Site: brandenburg
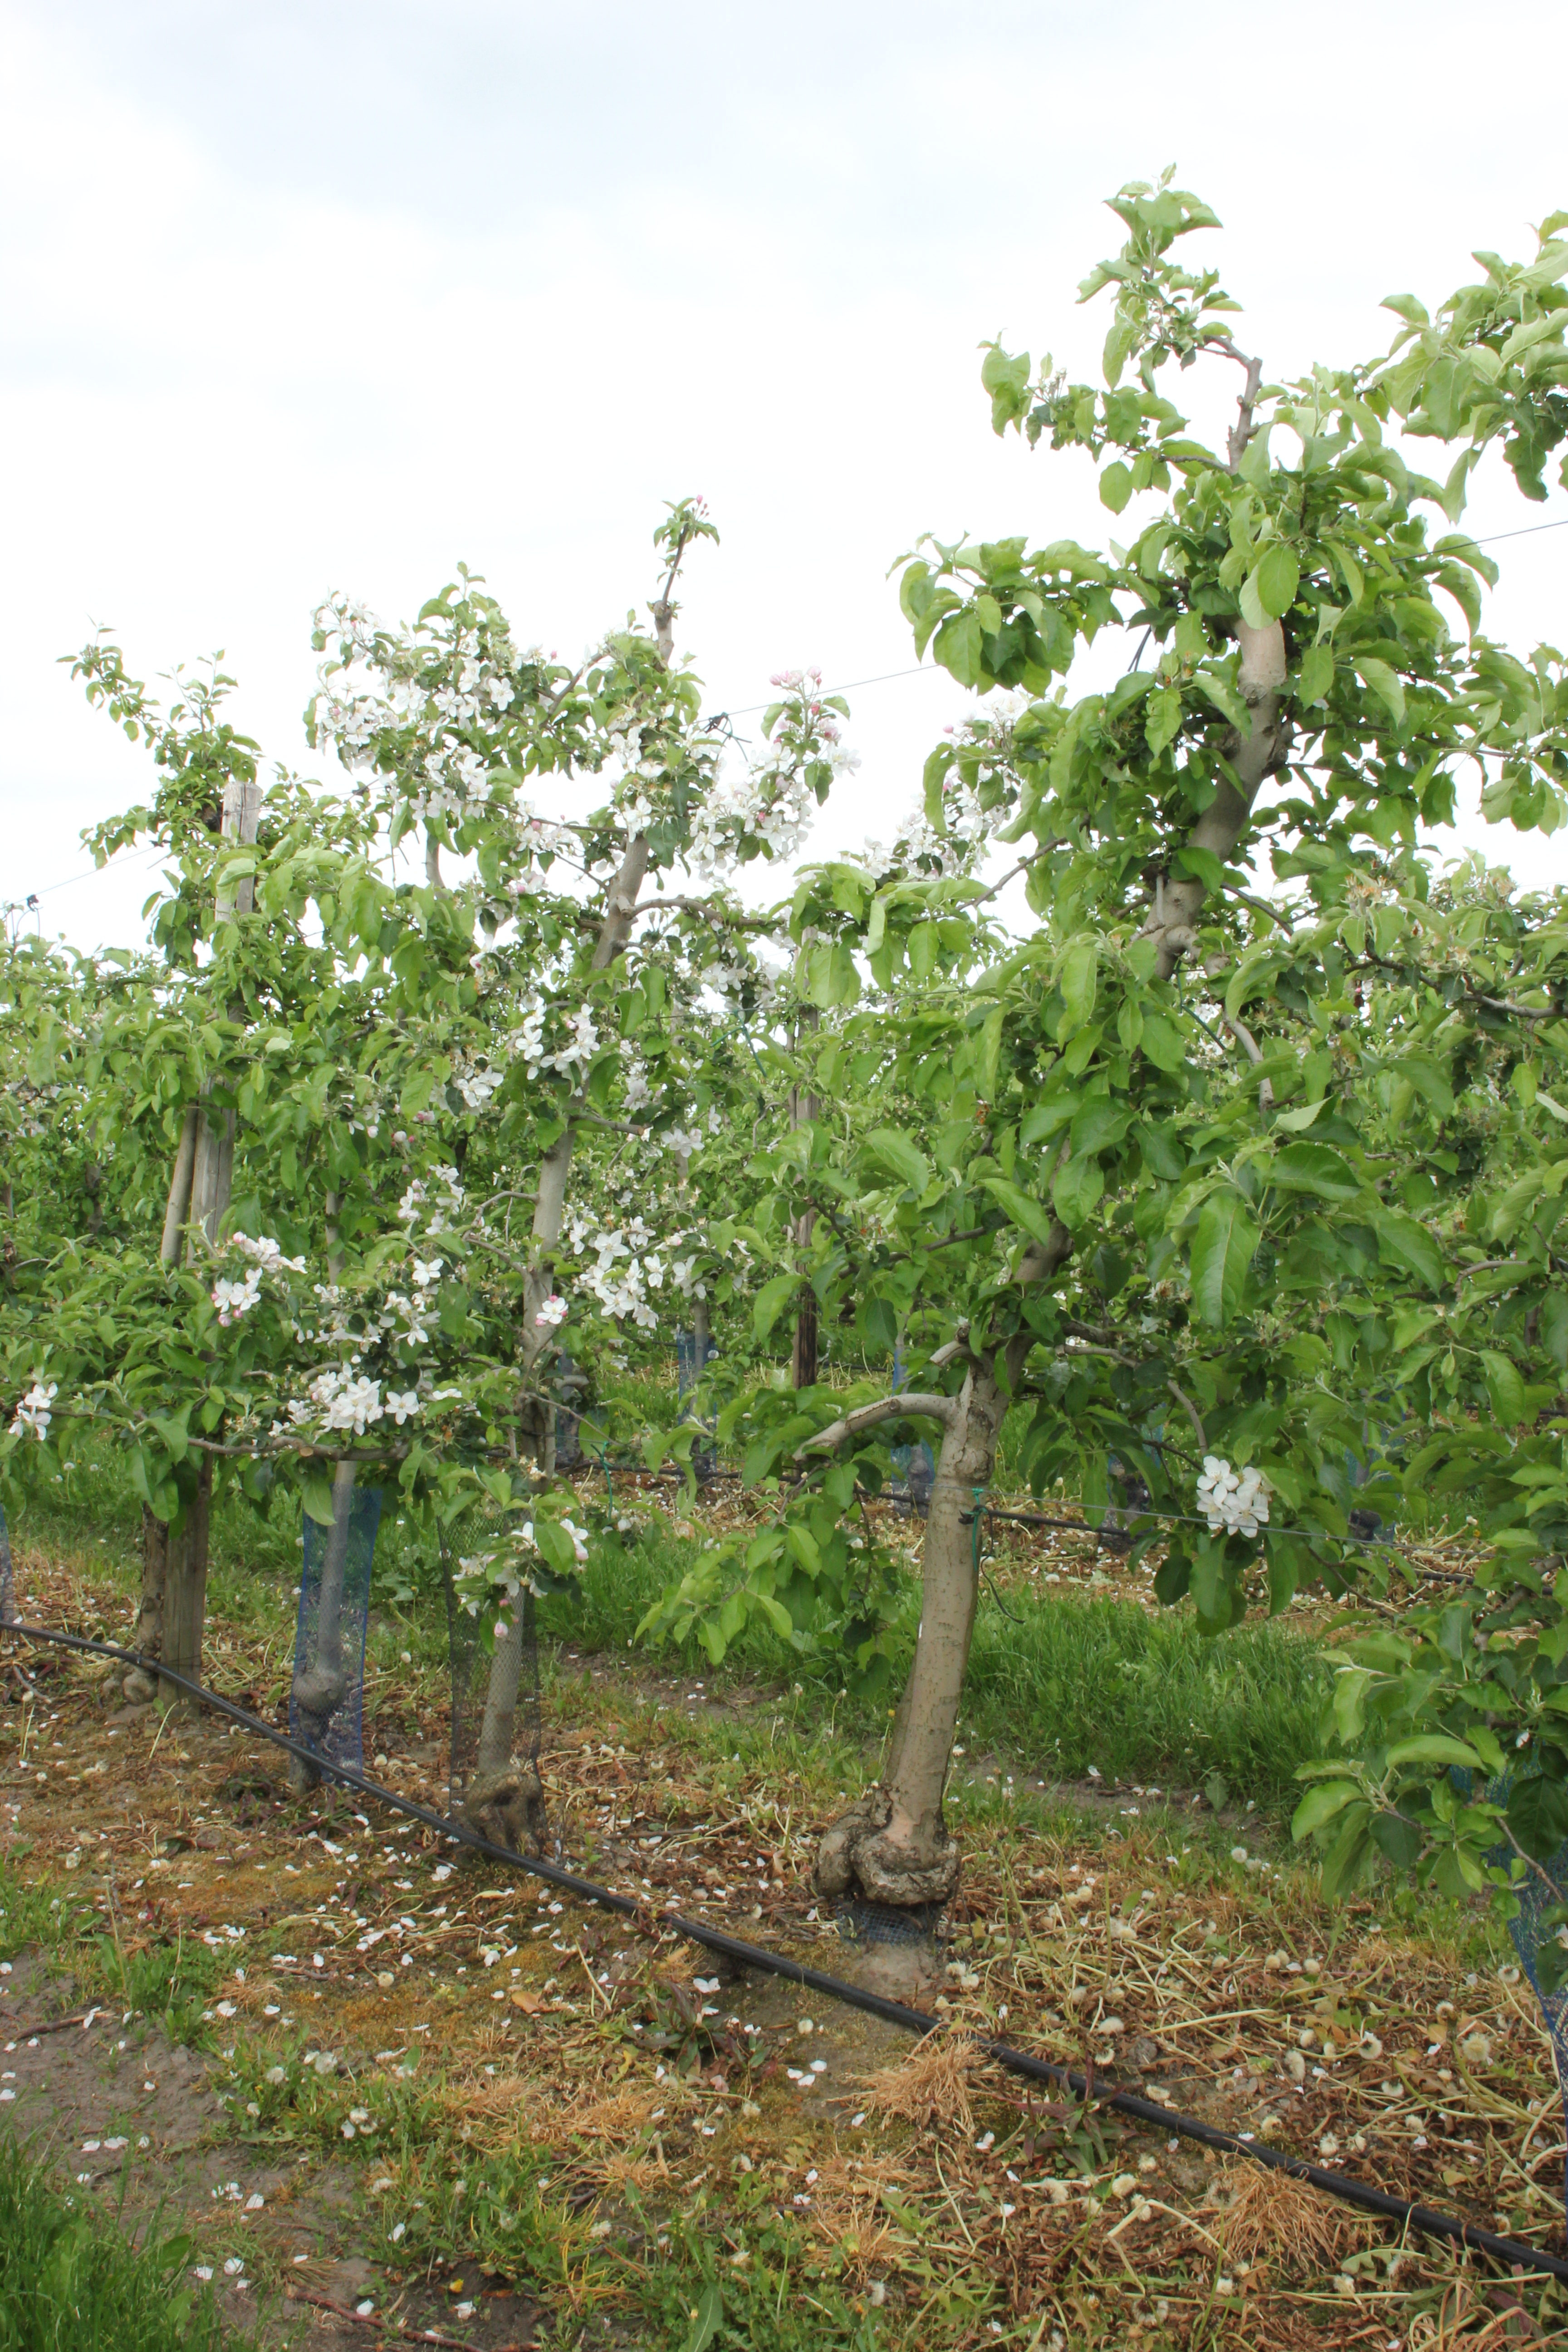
Growth stage (BBCH 67): Flowering